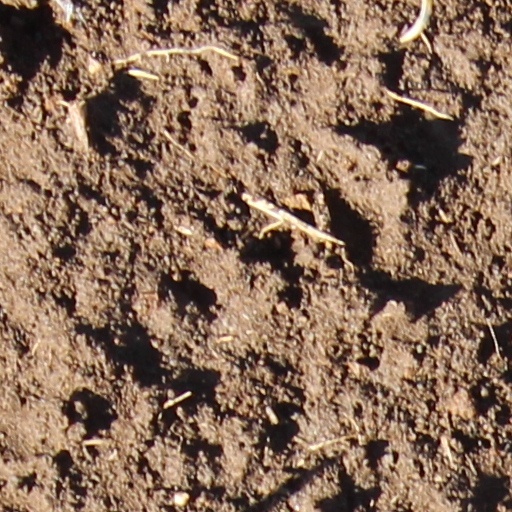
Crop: wheat